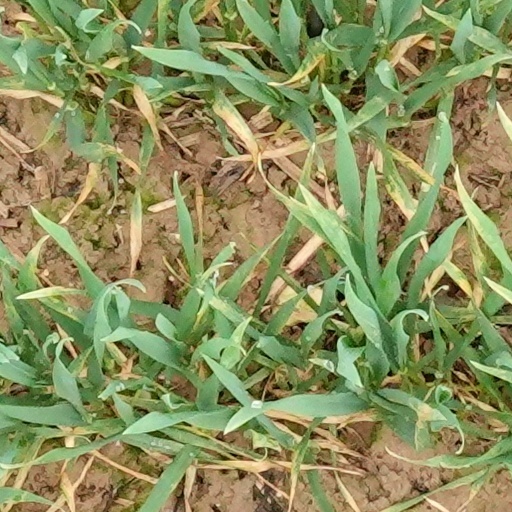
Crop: wheat